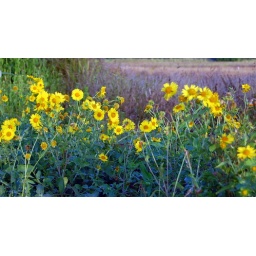
walking in field